Adlestrop

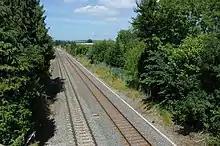
Site of Adlestrop railway station

In 1853 the Oxford, Worcester and Wolverhampton Railway was built along the Evenlode valley. A station was opened about southwest of Adlestrop village where the main road (now the A436) crosses the river. The station was called "Addlestrop" and Stow Road (note the double "D") until 1862, when it was shortened to "Addlestrop". The Great Western Railway took over the line in 1863 and changed the spelling to "Adlestrop" with a single "D" in 1883.